Adriano Espaillat

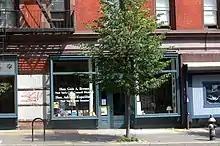
Office on Columbus Avenue

Espaillat ran for state senate in 2010 after incumbent Eric Schneiderman announced his campaign for New York attorney general. Espaillat received more than 50% of the vote in a four-way Democratic party. In 2012, Espaillat defeated then-Assemblyman Guillermo Linares 62% - 38% in the Democratic primary.